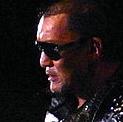
Age: 46